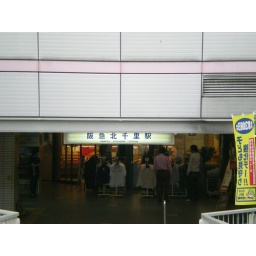
The train station near the shopping street